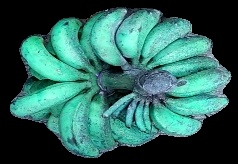
Variety: rasbale
Grade: grade3